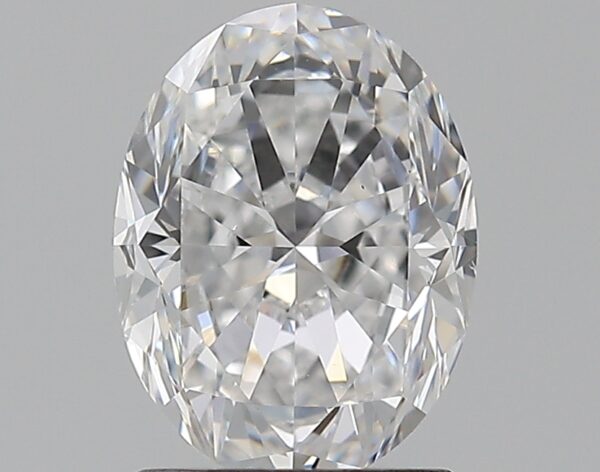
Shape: oval
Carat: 1.51
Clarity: VS1
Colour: D
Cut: VG
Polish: EX
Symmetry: EX
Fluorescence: N
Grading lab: GIA
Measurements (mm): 8.36 x 6.29 x 4.13